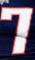
Number: 7